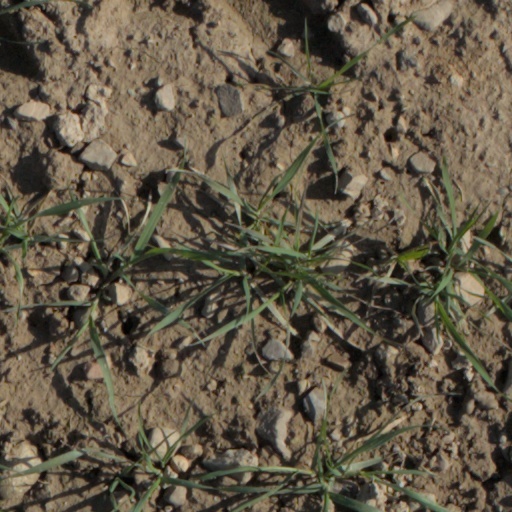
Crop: wheat